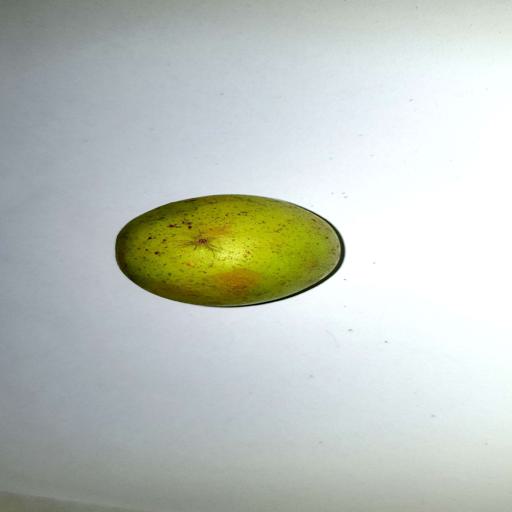
Label: healthy